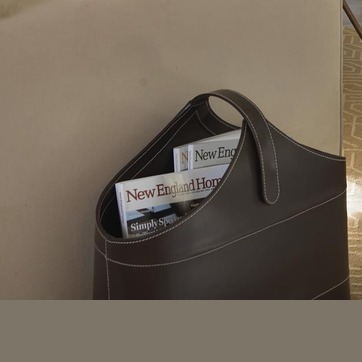
Material: paper